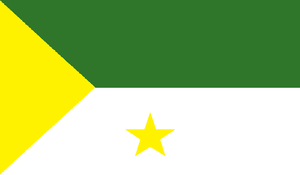
Cet article présente une liste des principales villes d'Équateur jusqu'en 2012.
Rocafuerte est un canton d'Équateur situé dans la province de Manabí.